South American dreadnought race

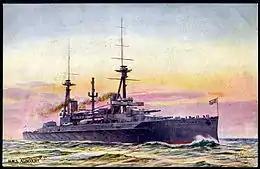
"Agincourt" depicted prior to its British modifications, which included removing the flying bridge seen here

By May, the Brazilian government asked Armstrong to stop work on the new warship and to submit new designs which took in the most recent advance in naval technology, super-dreadnoughts. Eustace Tennyson-d'Eyncourt served as Armstrong's liaison to Brazil. The 1911 "Encyclopædia Britannica" specifies this design as a long overall, ship mounting twelve 14-inch guns and costing near £3,000,000. The many requests made by the Brazilian Navy for minor changes delayed the contract signing until 10 October 1910, and the battleship's keel laying was delayed further by a labor dispute with the Worshipful Company of Shipwrights, which led to a lockout. During these delays, a new Minister of the Navy, Admiral , was appointed to replace Alencar—an important development, as the contract stipulated that the design could proceed only with the approval of the new Minister. Again, however, the Brazilian Navy found itself torn between two schools of thought: Leão and others in the navy favored a reversion to the 12-inch gun, but others, led by the outgoing Minister of the Navy (Alencar) and the head of the Brazilian naval commission in the United Kingdom (Rear Admiral ), were strongly in favor of obtaining the ship with the largest armament—in this case, a design drawn up by Bacellar, carrying eight 16-inch guns, six 9.4-inch guns, and fourteen 6-inch guns.